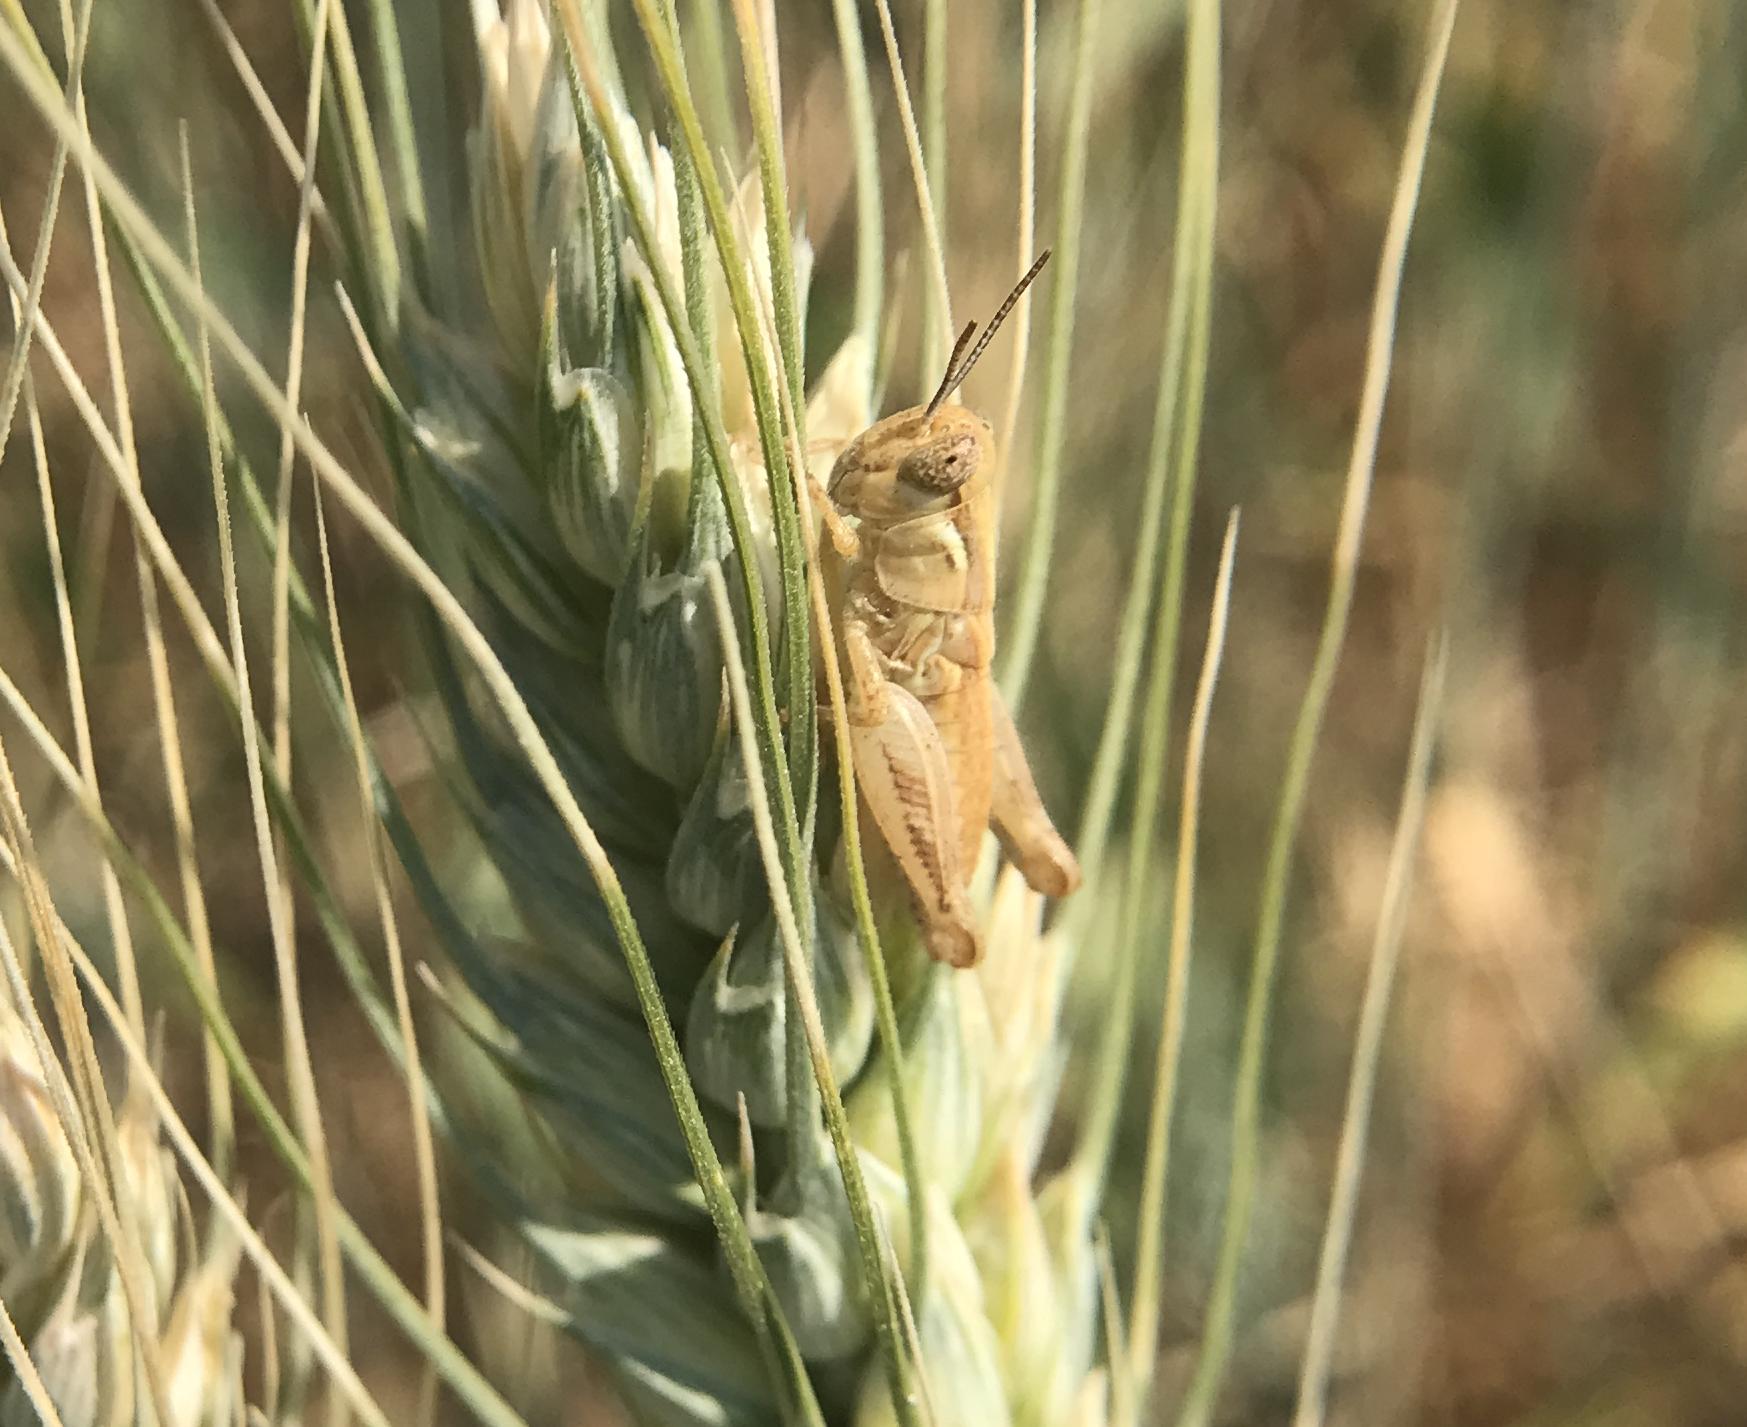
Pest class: occasional_pest